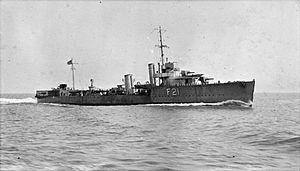
La classe V et W est un amalgame de six classes différentes construites pour la Royal Navy dans le cadre du programme d’urgence de la guerre pendant la Première Guerre mondiale. Commandées à 107 exemplaires, seulement 67 seront mis en service, la capitulation allemande entraînant l’annulation de la construction de quarante unités.